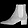
Label: Ankle boot